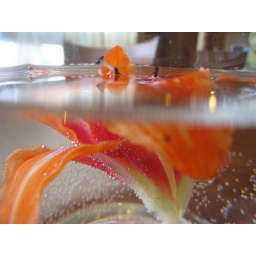
flower in a bowl at the hotel